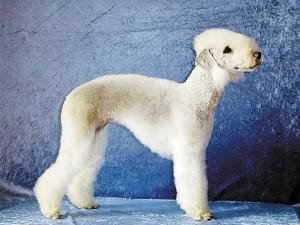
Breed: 214-n000033-Bedlington_terrier